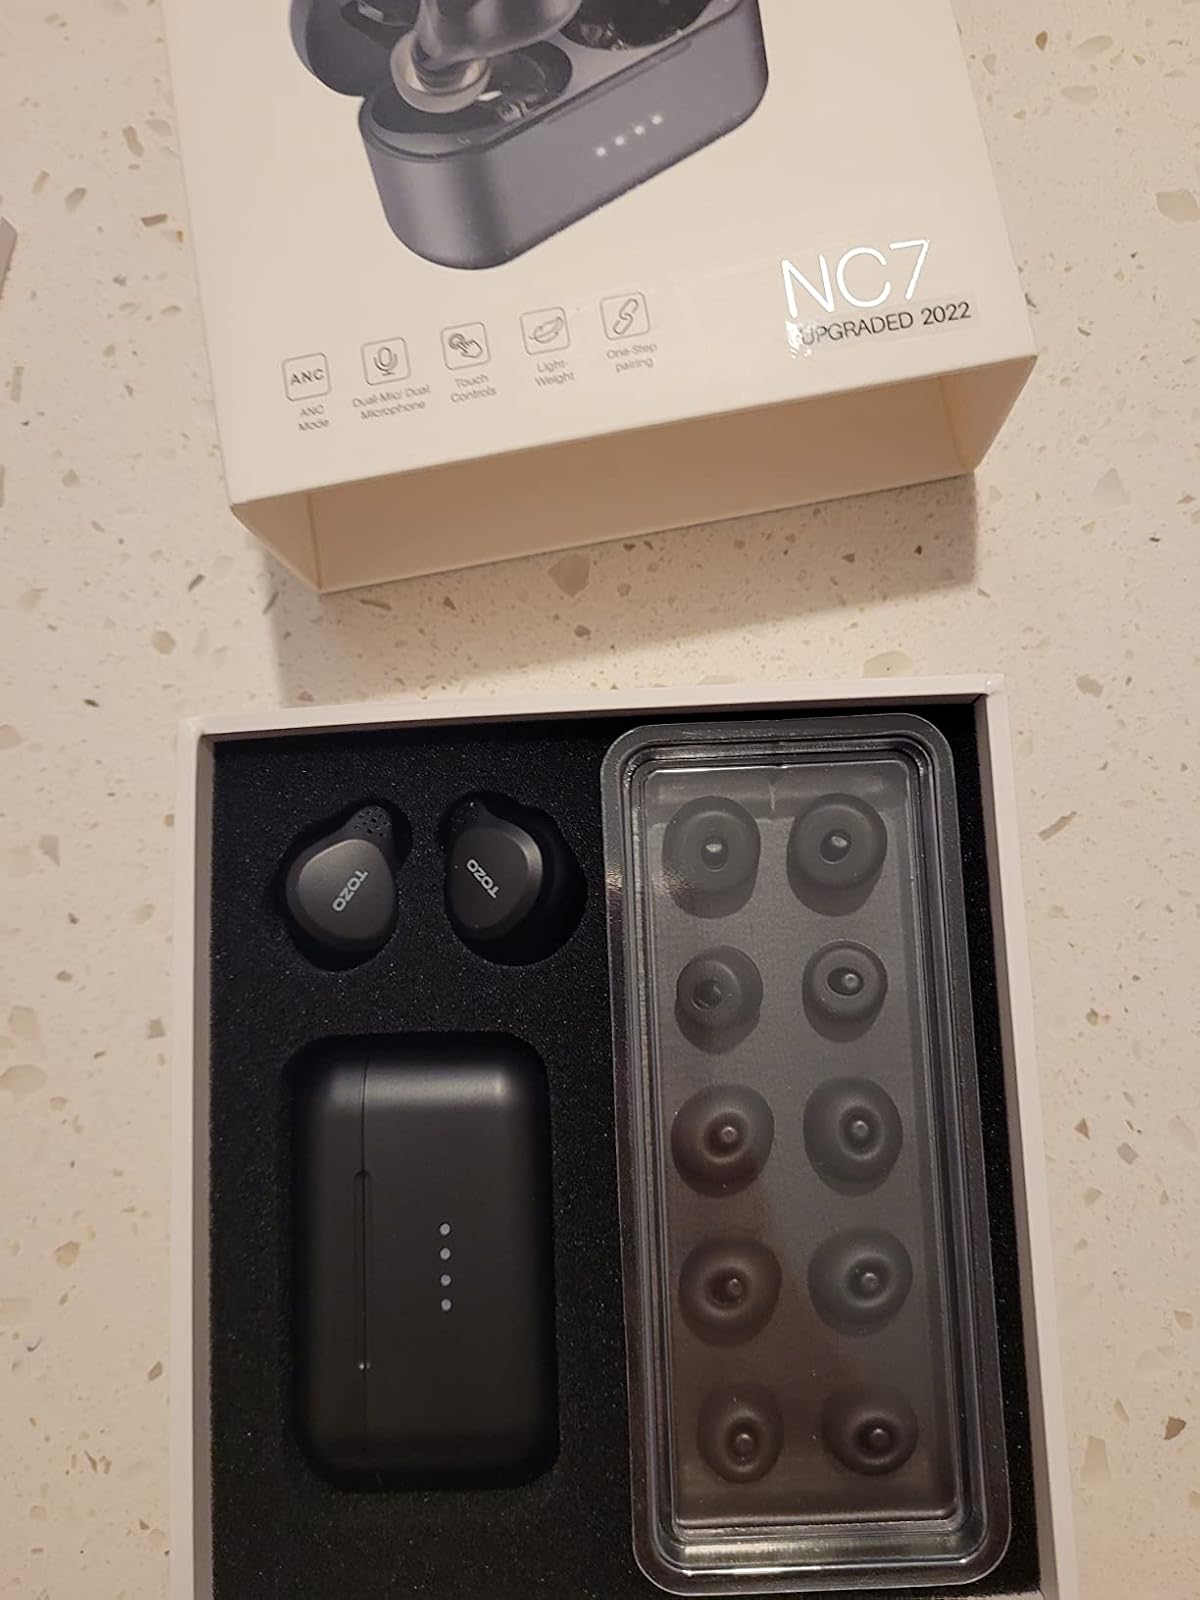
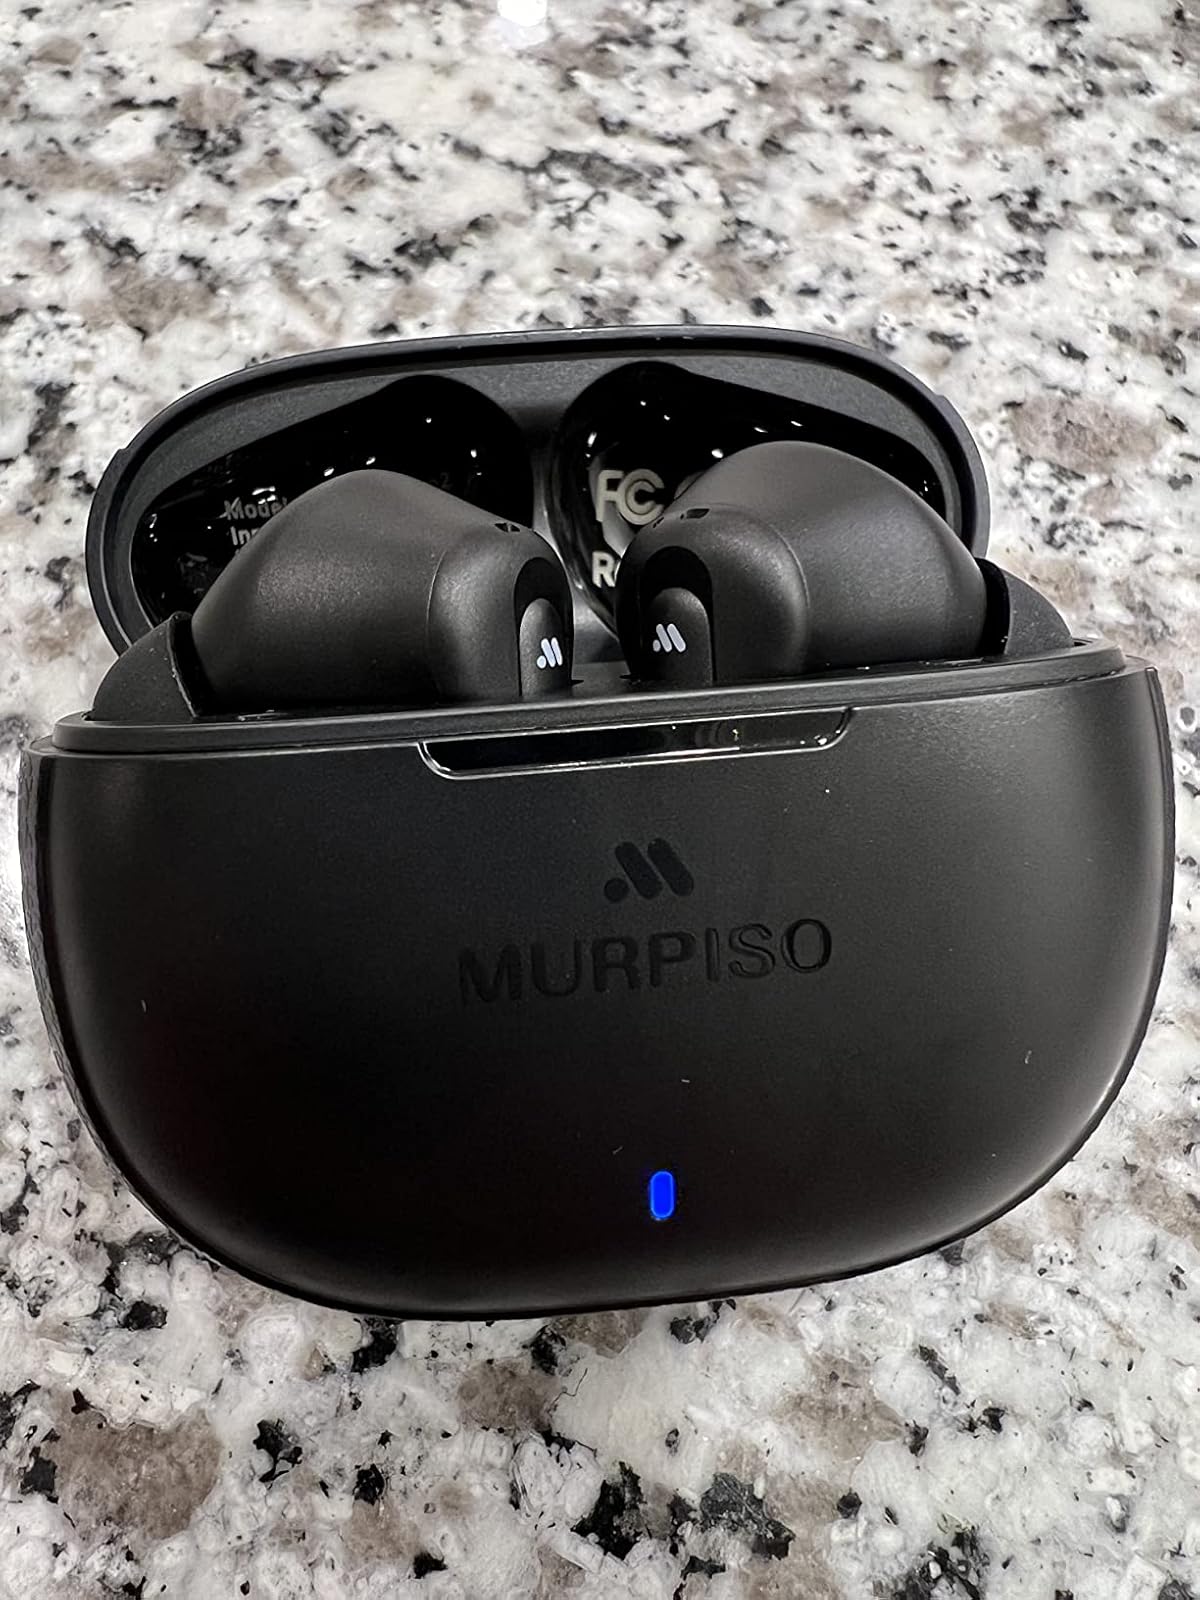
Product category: earbuds
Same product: no